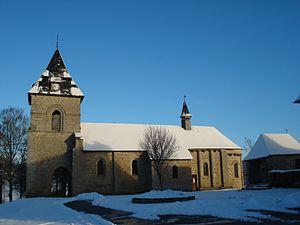
L'église sous la neige
L'église Saint-Barthélémy est une église catholique située à Liginiac, en France.
Cet article recense les monuments historiques de la Corrèze, en France.
Liginiac est une commune française située dans le département de la Corrèze en région Nouvelle-Aquitaine.